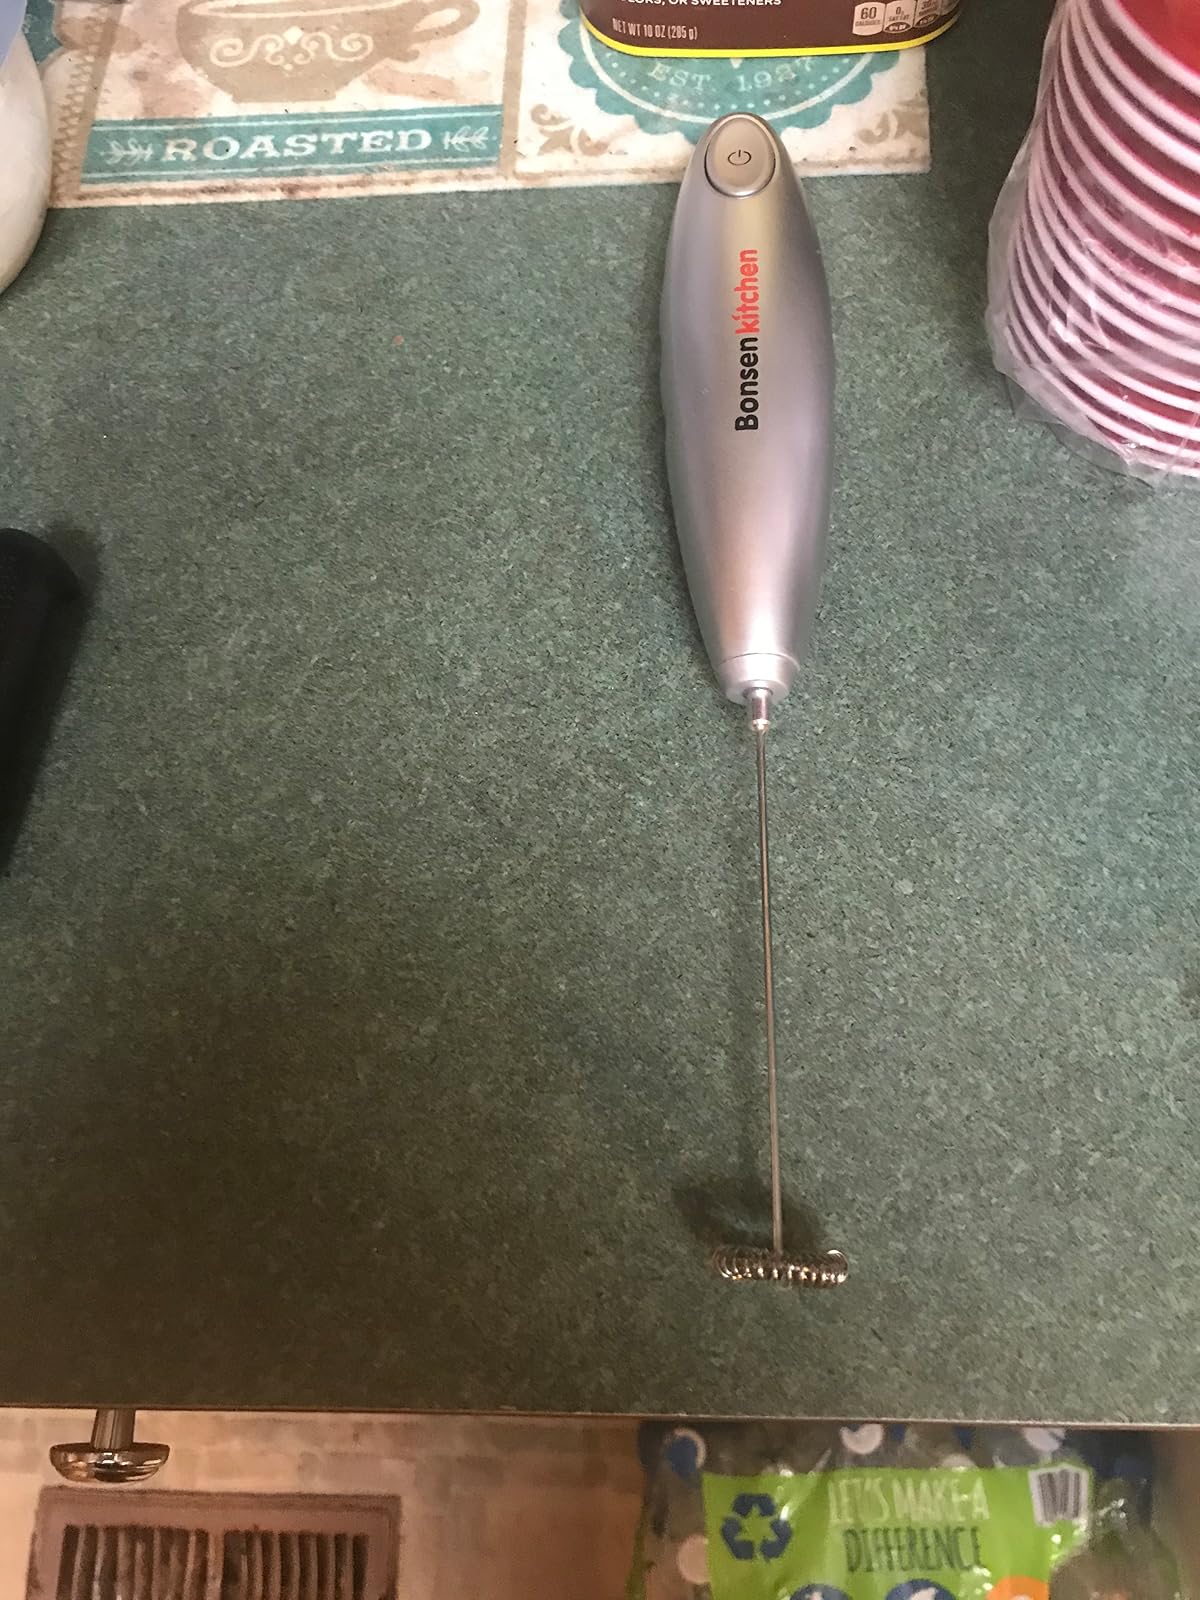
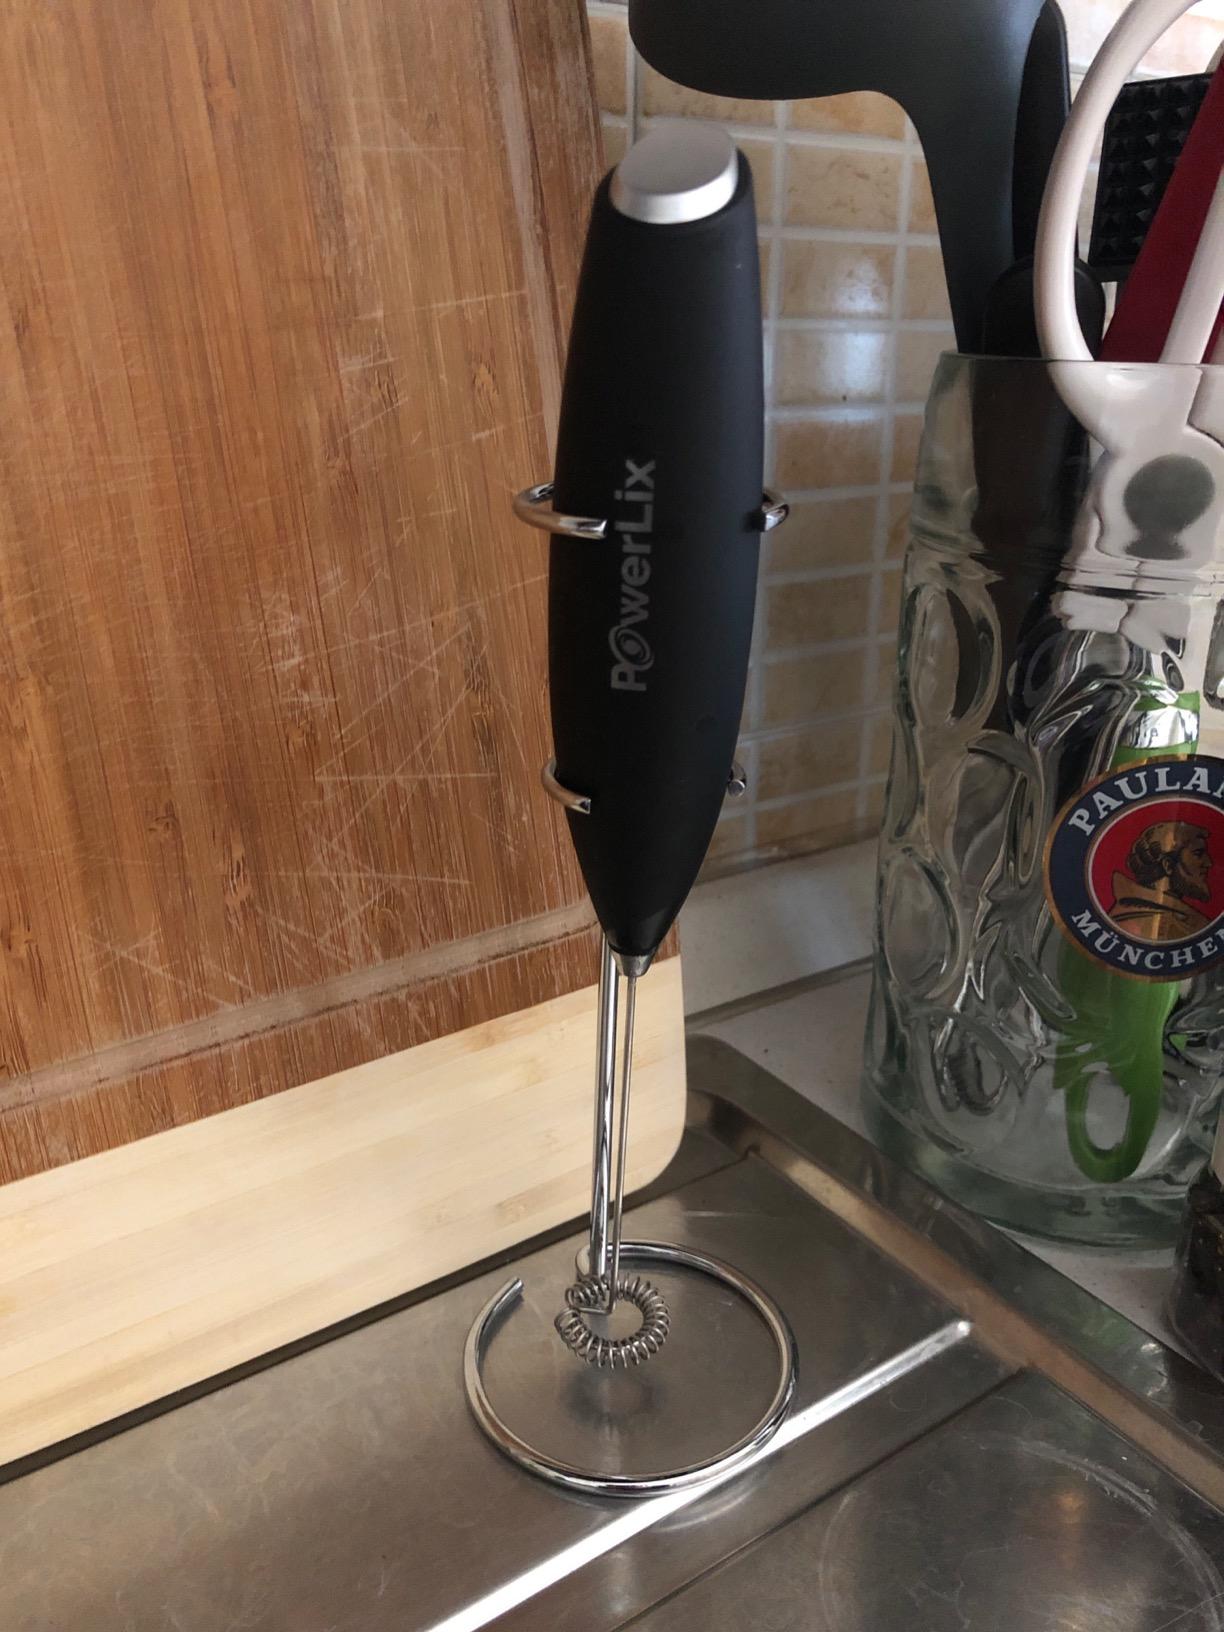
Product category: items_mixer
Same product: no